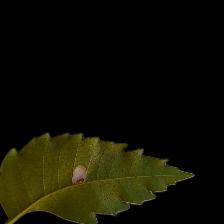
Plant: Neem